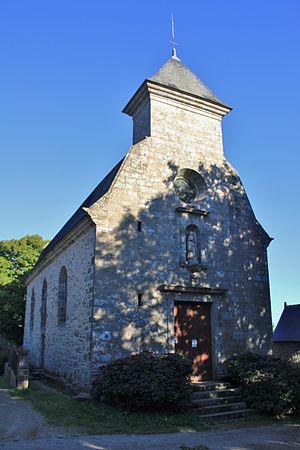
Chapelle Saint-Quirin (Brech)
La chapelle Saint-Quirin de Brech est située au lieu-dit Saint-Guérin, appartenant à la commune de Brech, dans le Morbihan.
Pour des raisons de taille de la page, la liste des chapelles du Morbihan a été scindée en deux, suivant les initiales des communes où se situent ces monuments :
Cet article recense les monuments historiques de l'arrondissement de Lorient, dans le département du Morbihan, en France.